Indigenous peoples of Mexico

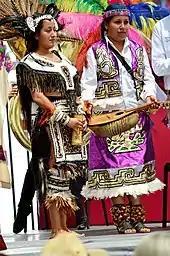
Representatives of the coastal Nahua people of Michoacán at the 2015 Muestra de Indumentaria Tradicional de Ceremonias y Danzas de Michoacán, part of the Tianguis de Domingo de Ramos in Uruapan, Michoacán, Mexico.

Some Indigenous groups, particularly the Yucatec Maya in the Yucatán Peninsula and some of the Nahua and Otomi peoples in central states have maintained higher levels of development while indigenous peoples in states such as the Guerrero or Michoacán are ranked drastically lower than the average Mexican citizen in these fields. Despite certain Indigenous groups such as the Maya or Nahua retaining high levels of development, the general Indigenous population lives at a lower level of development than the general population.